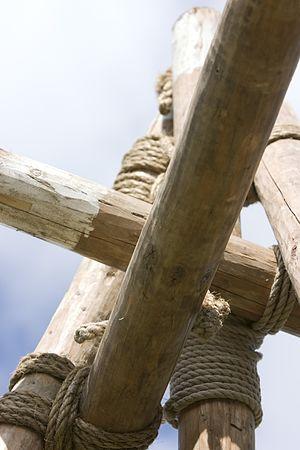
Le terme brêlage désigne une technique d'assemblage de morceaux de bois à l'aide de cordes. Le brêlage commence en fixant la corde à un des morceaux de bois, en général avec un nœud de cabestan ou un nœud de bois. Puis on effectue des circulaires autour de morceaux de bois.